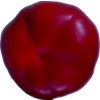
Label: red_pepper